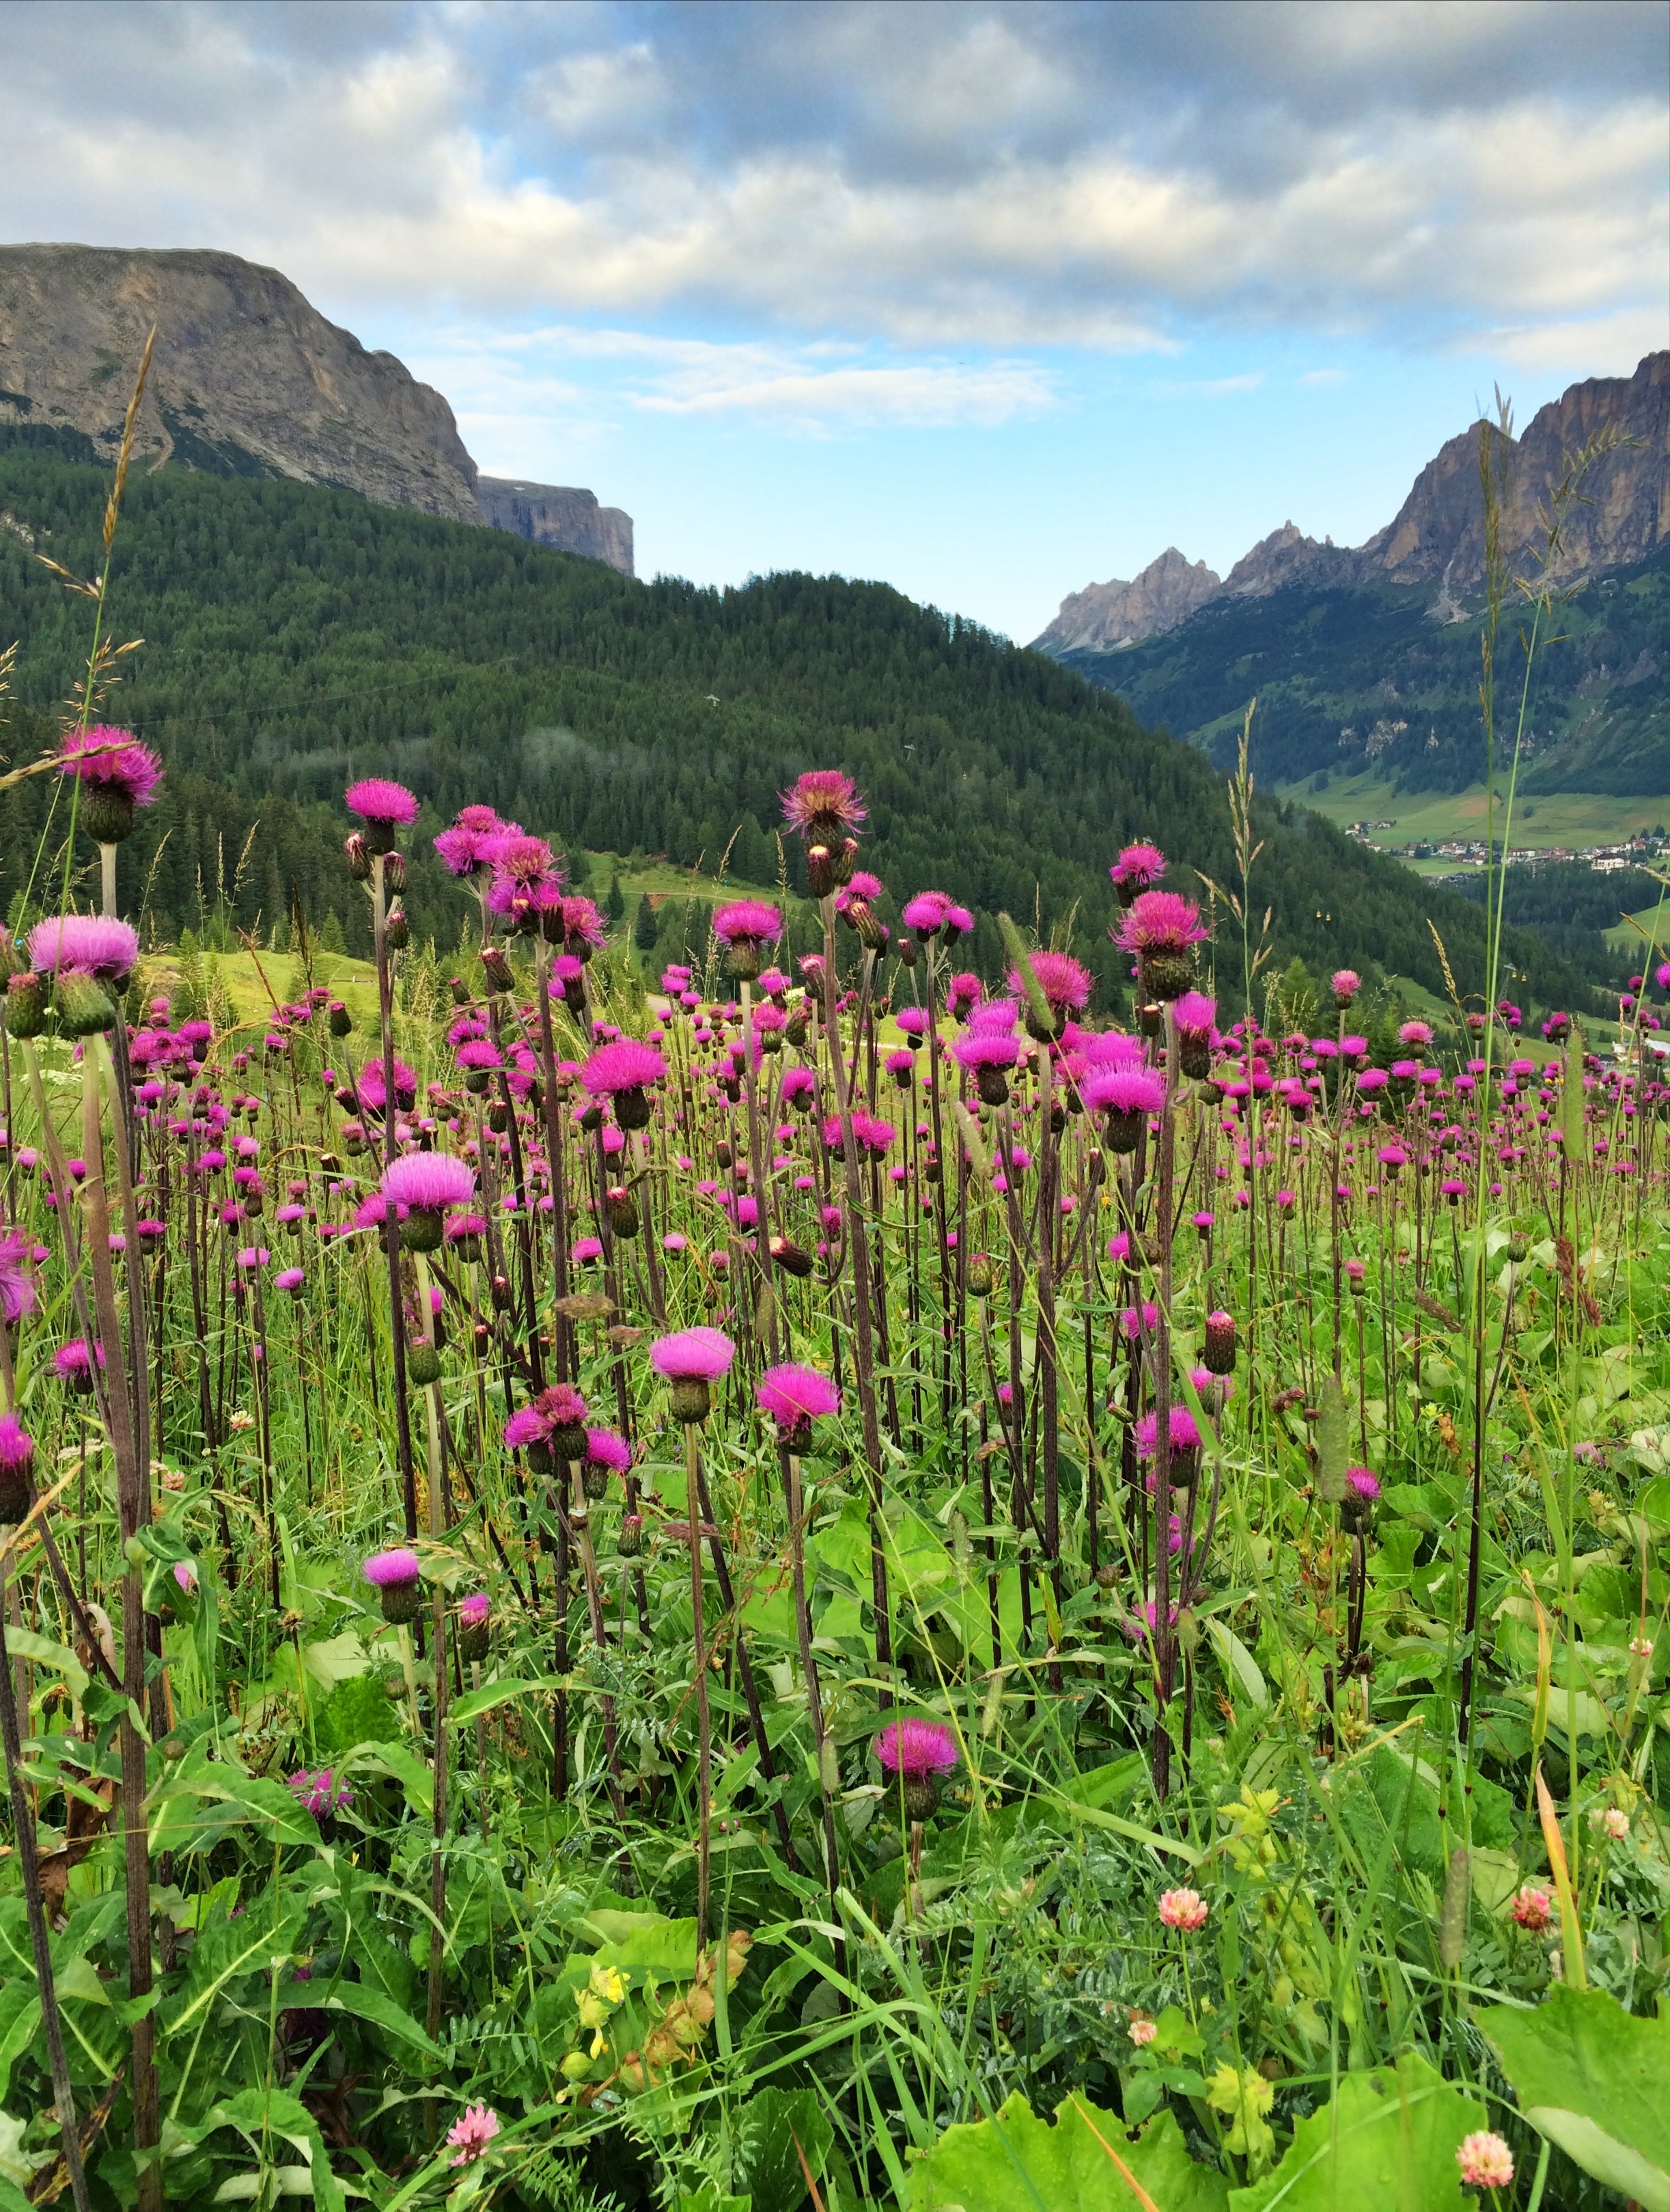
landscape, nature, mountain, plant, field, meadow, prairie, flower, purple, summer, wild, green, natural, botany, garden, flora, wildflower, grassland, thistle, dolomites, flowering plant, daisy family, land plant